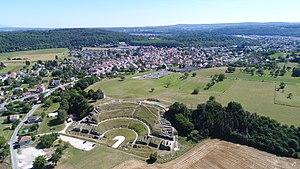
Vue aérienne du théâtre gallo-romain de Mandeure (25).
Mandeure est une commune française située dans le département du Doubs en région Bourgogne-Franche-Comté. Les habitants se nomment les Mandubiens et Mandubiennes.